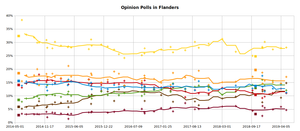
Les élections fédérales belges ont lieu le 26 mai 2019 afin d'élire les 150 membres de la Chambre des représentants belge.
Cette page dresse la liste des sondages d'opinions relatifs aux élections législatives fédérales belges de 2019.